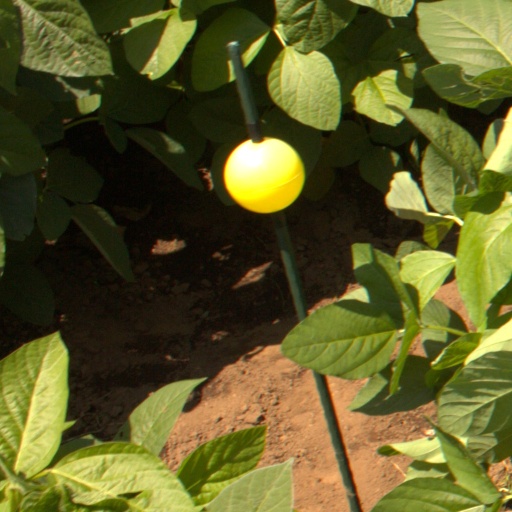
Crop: soybean